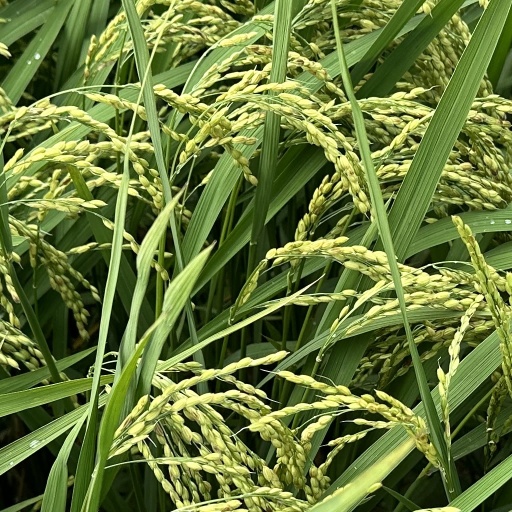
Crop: rice